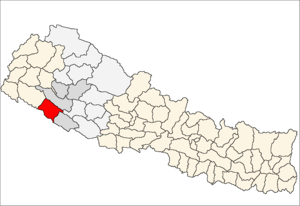
Bardiya District
Bardiya District i Bheri Zone (grå) i Mid-Western Development Region (grå + lysegrå)
Bardiya District er et af Nepals 75 administrative og politiske regioner, betegnet distrikter. Bardiya er et distrikt i lavlandet Terai, som ligger i Bheri Zone i Mid-Western Development Region.